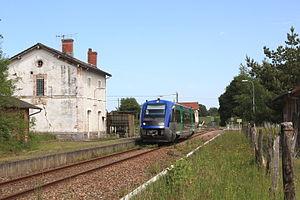
La gare d'Aix-La Marsalouse est une gare ferroviaire française fermée de la ligne du Palais à Eygurande - Merlines, située sur le territoire de la commune d'Aix, au lieu-dit la Marsalouse, dans le département de la Corrèze, en Nouvelle-Aquitaine.
Aix est une commune française située dans le département de la Corrèze en région Nouvelle-Aquitaine. Ses habitants sont les Aixois.